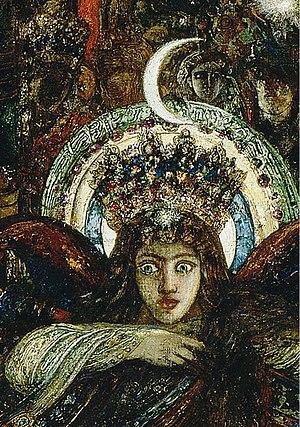
Une effroyable Hécate, avec ses polos et son croissant de lune, dans le coin inférieur gauche du tableau Jupiter et Sémélé par Gustave Moreau.